Describe the emotion expressed in this image:  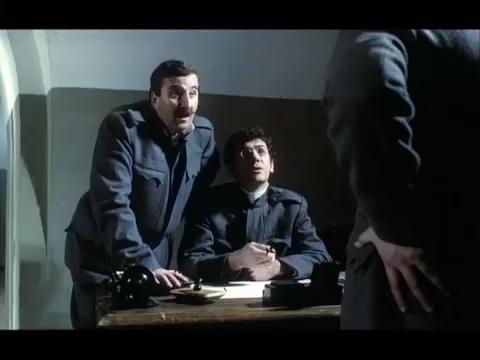
This person displays Pain, valence and arousal with low intensity.